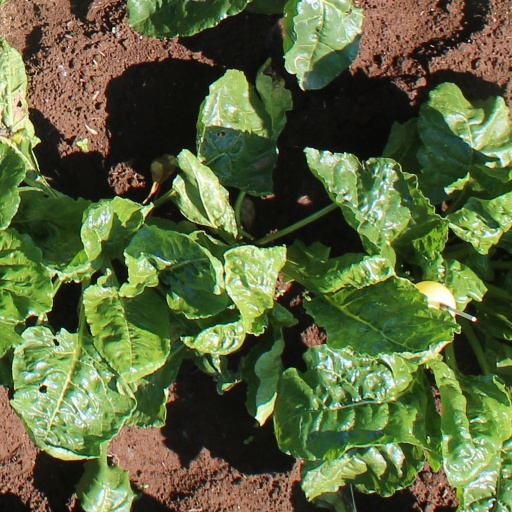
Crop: sugar beet